Answer in natural language. Consider the 3D positions of the objects in the scene and not just the 2D positions in the image. Is the centerpoint of  Doorway at a higher height than brown rectangular extendable dining table? Choose between the following options: no or yes
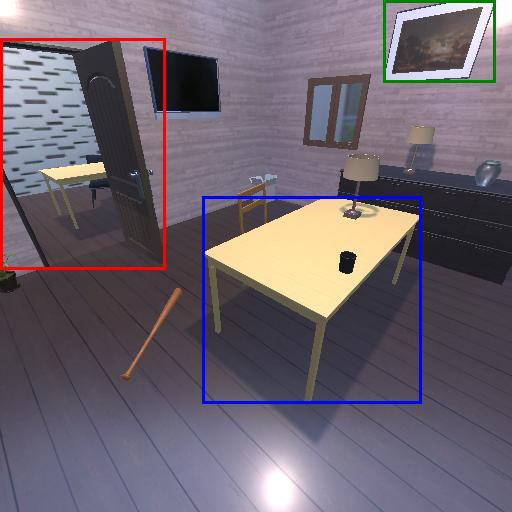
<answer>no</answer>